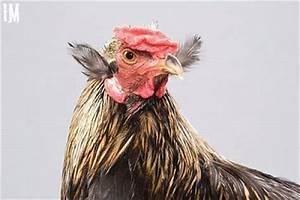
chicken